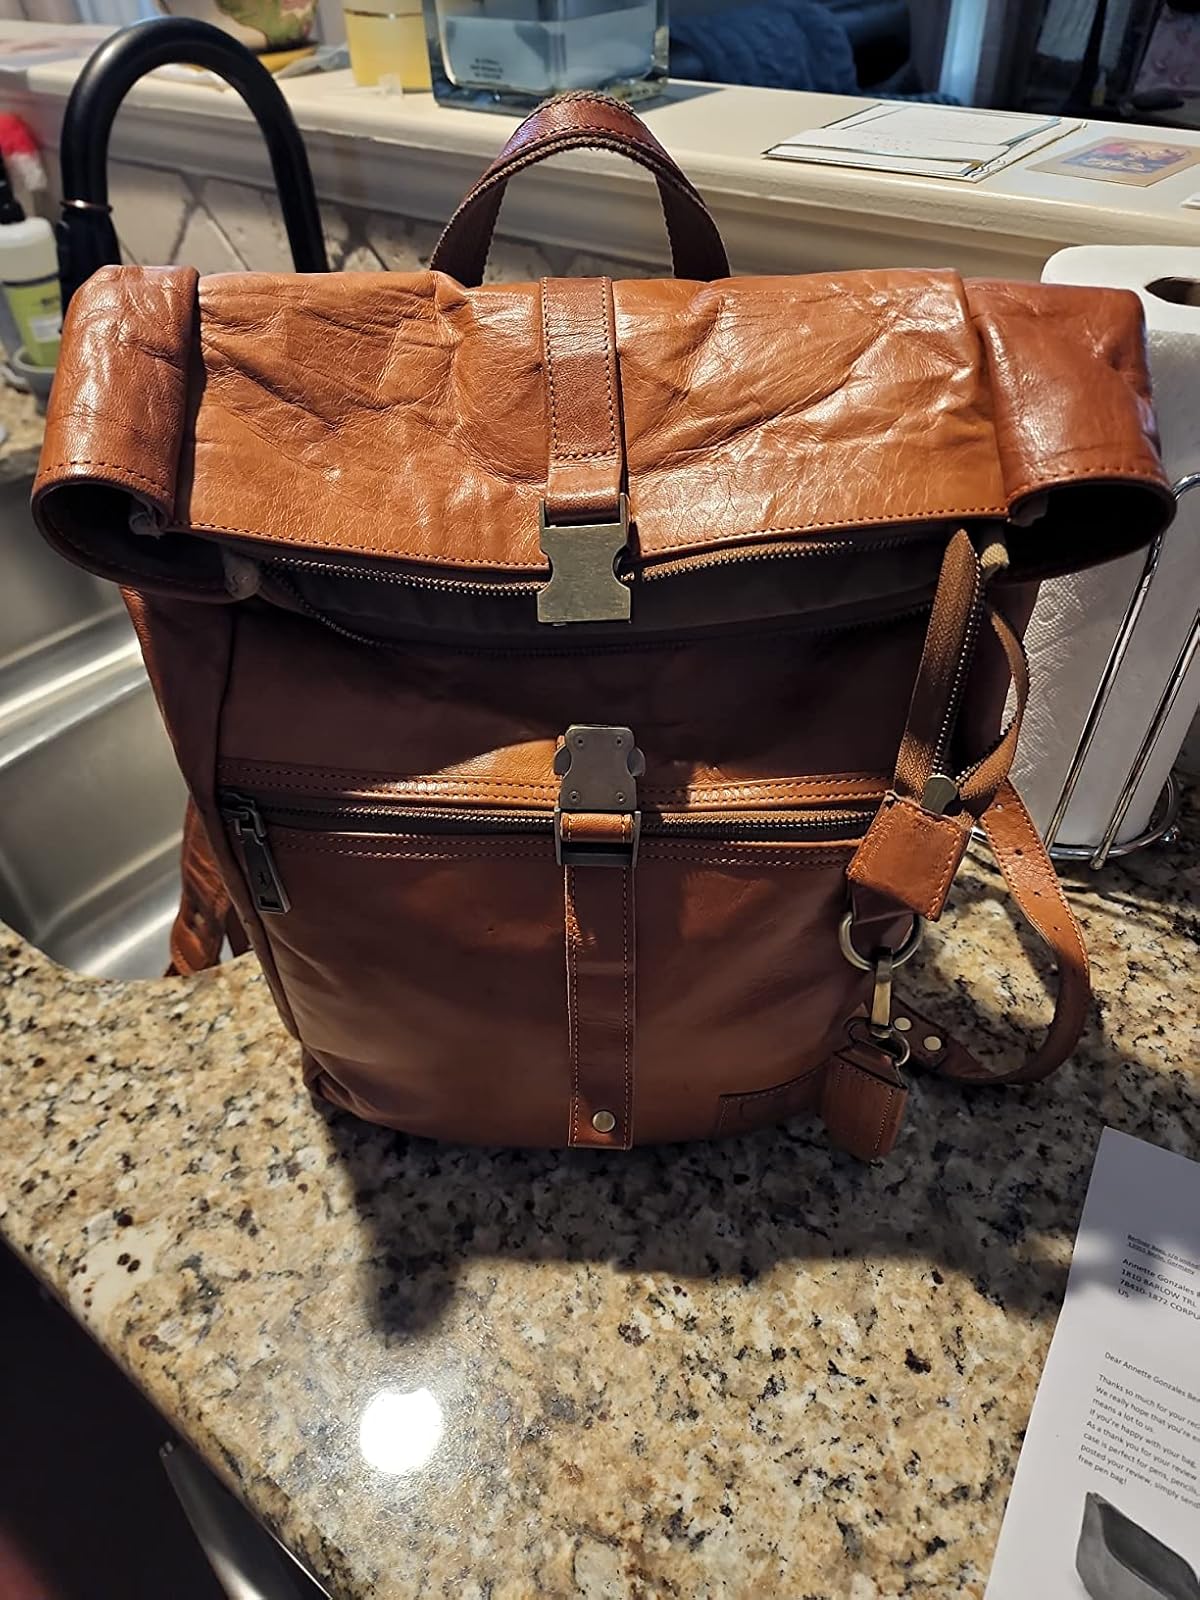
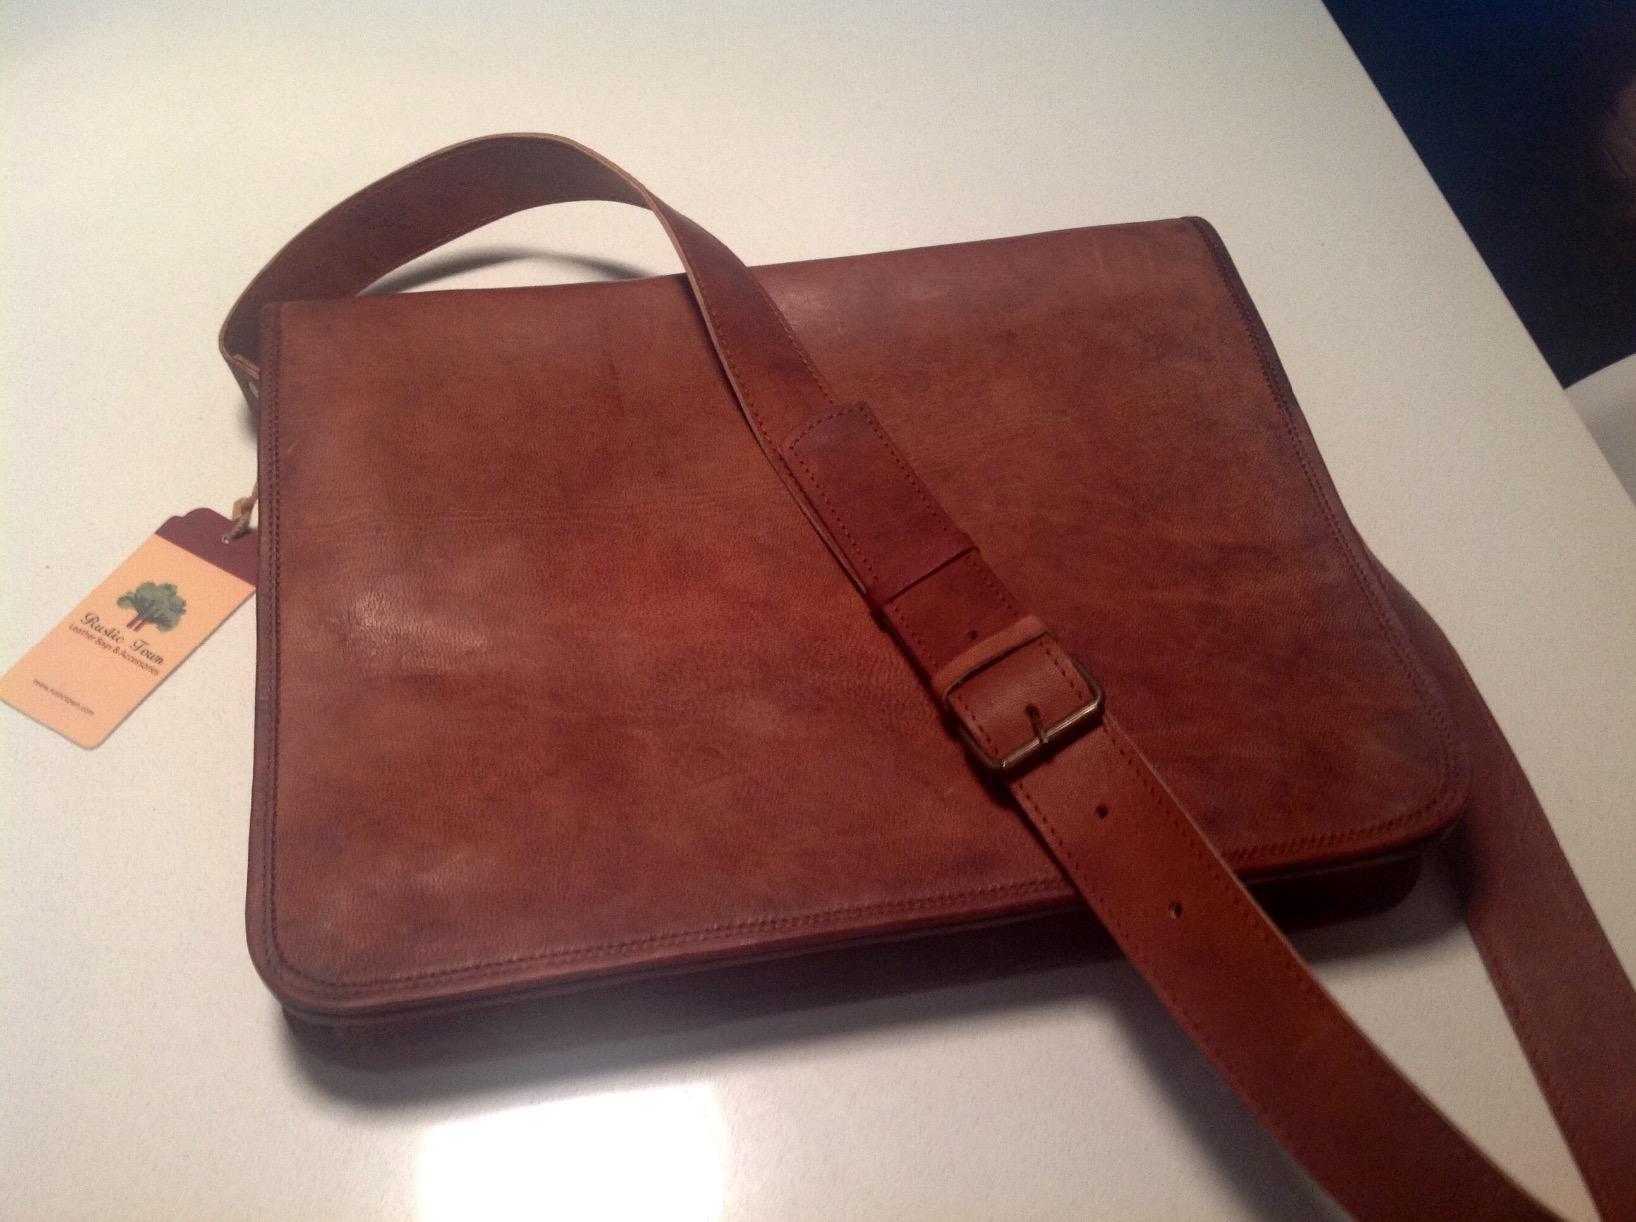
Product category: bag
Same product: no